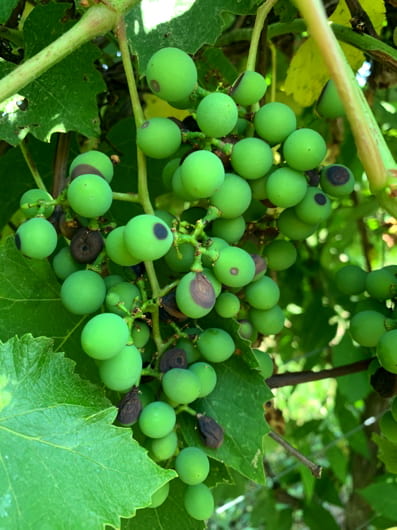
Plant: Grape
Disease: grape black rot